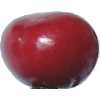
Label: Cherry 2